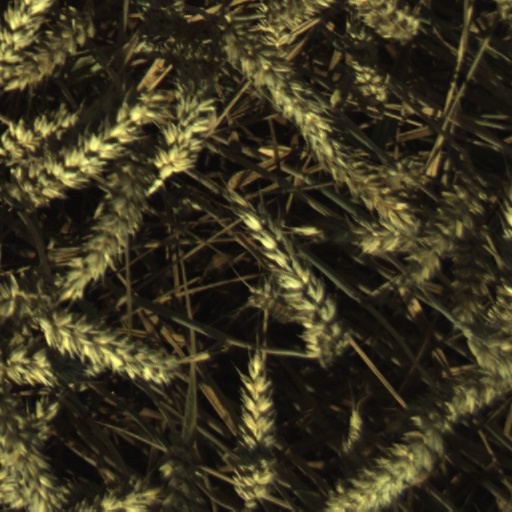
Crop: wheat